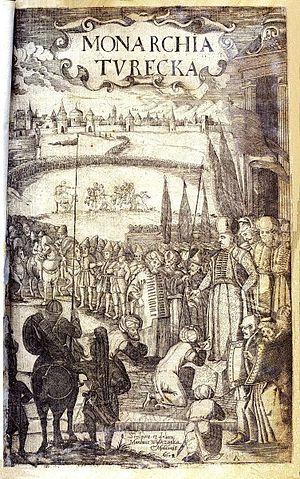
Le chevalier Paul Rycaut, né en 1629 à Londres où il est mort le 16 décembre 1700, est un historien, traducteur et diplomate anglais.